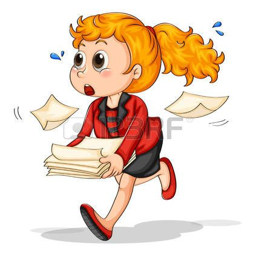
illustration of a busy office worker on a white background